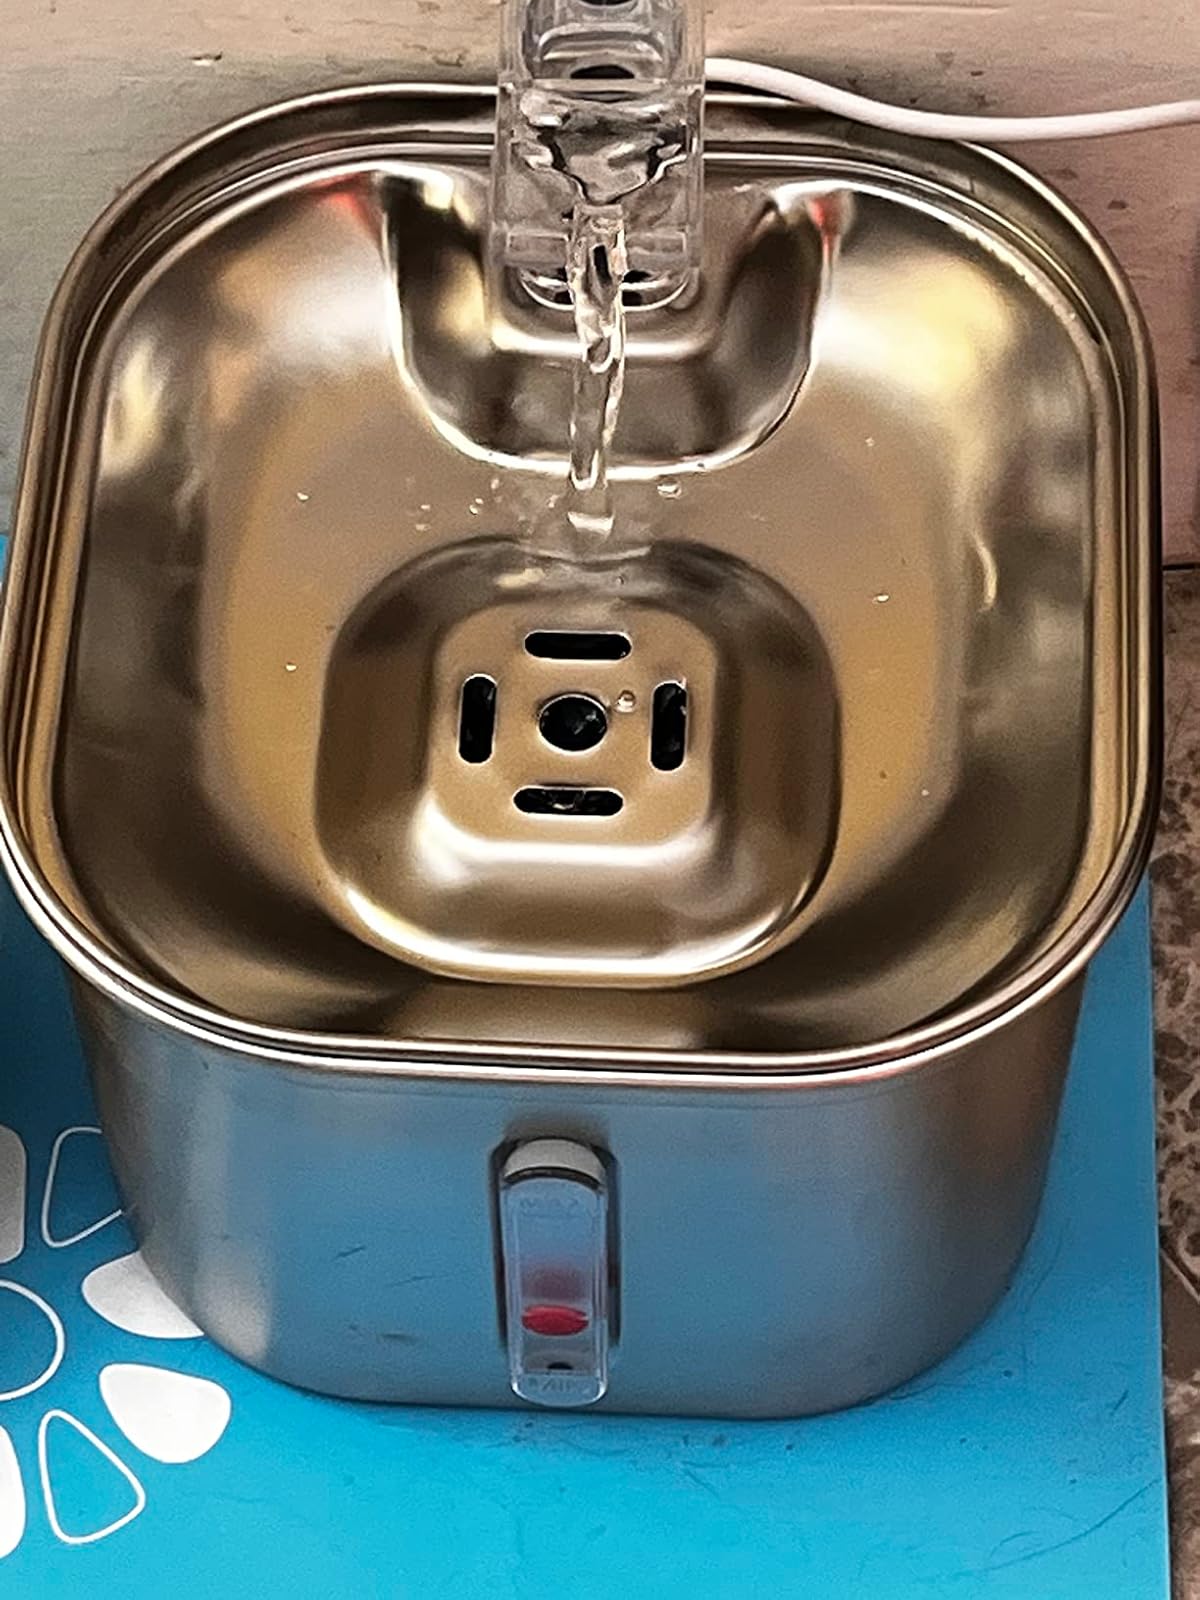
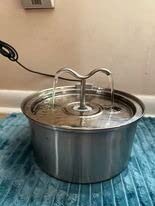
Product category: items_bowl
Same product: no